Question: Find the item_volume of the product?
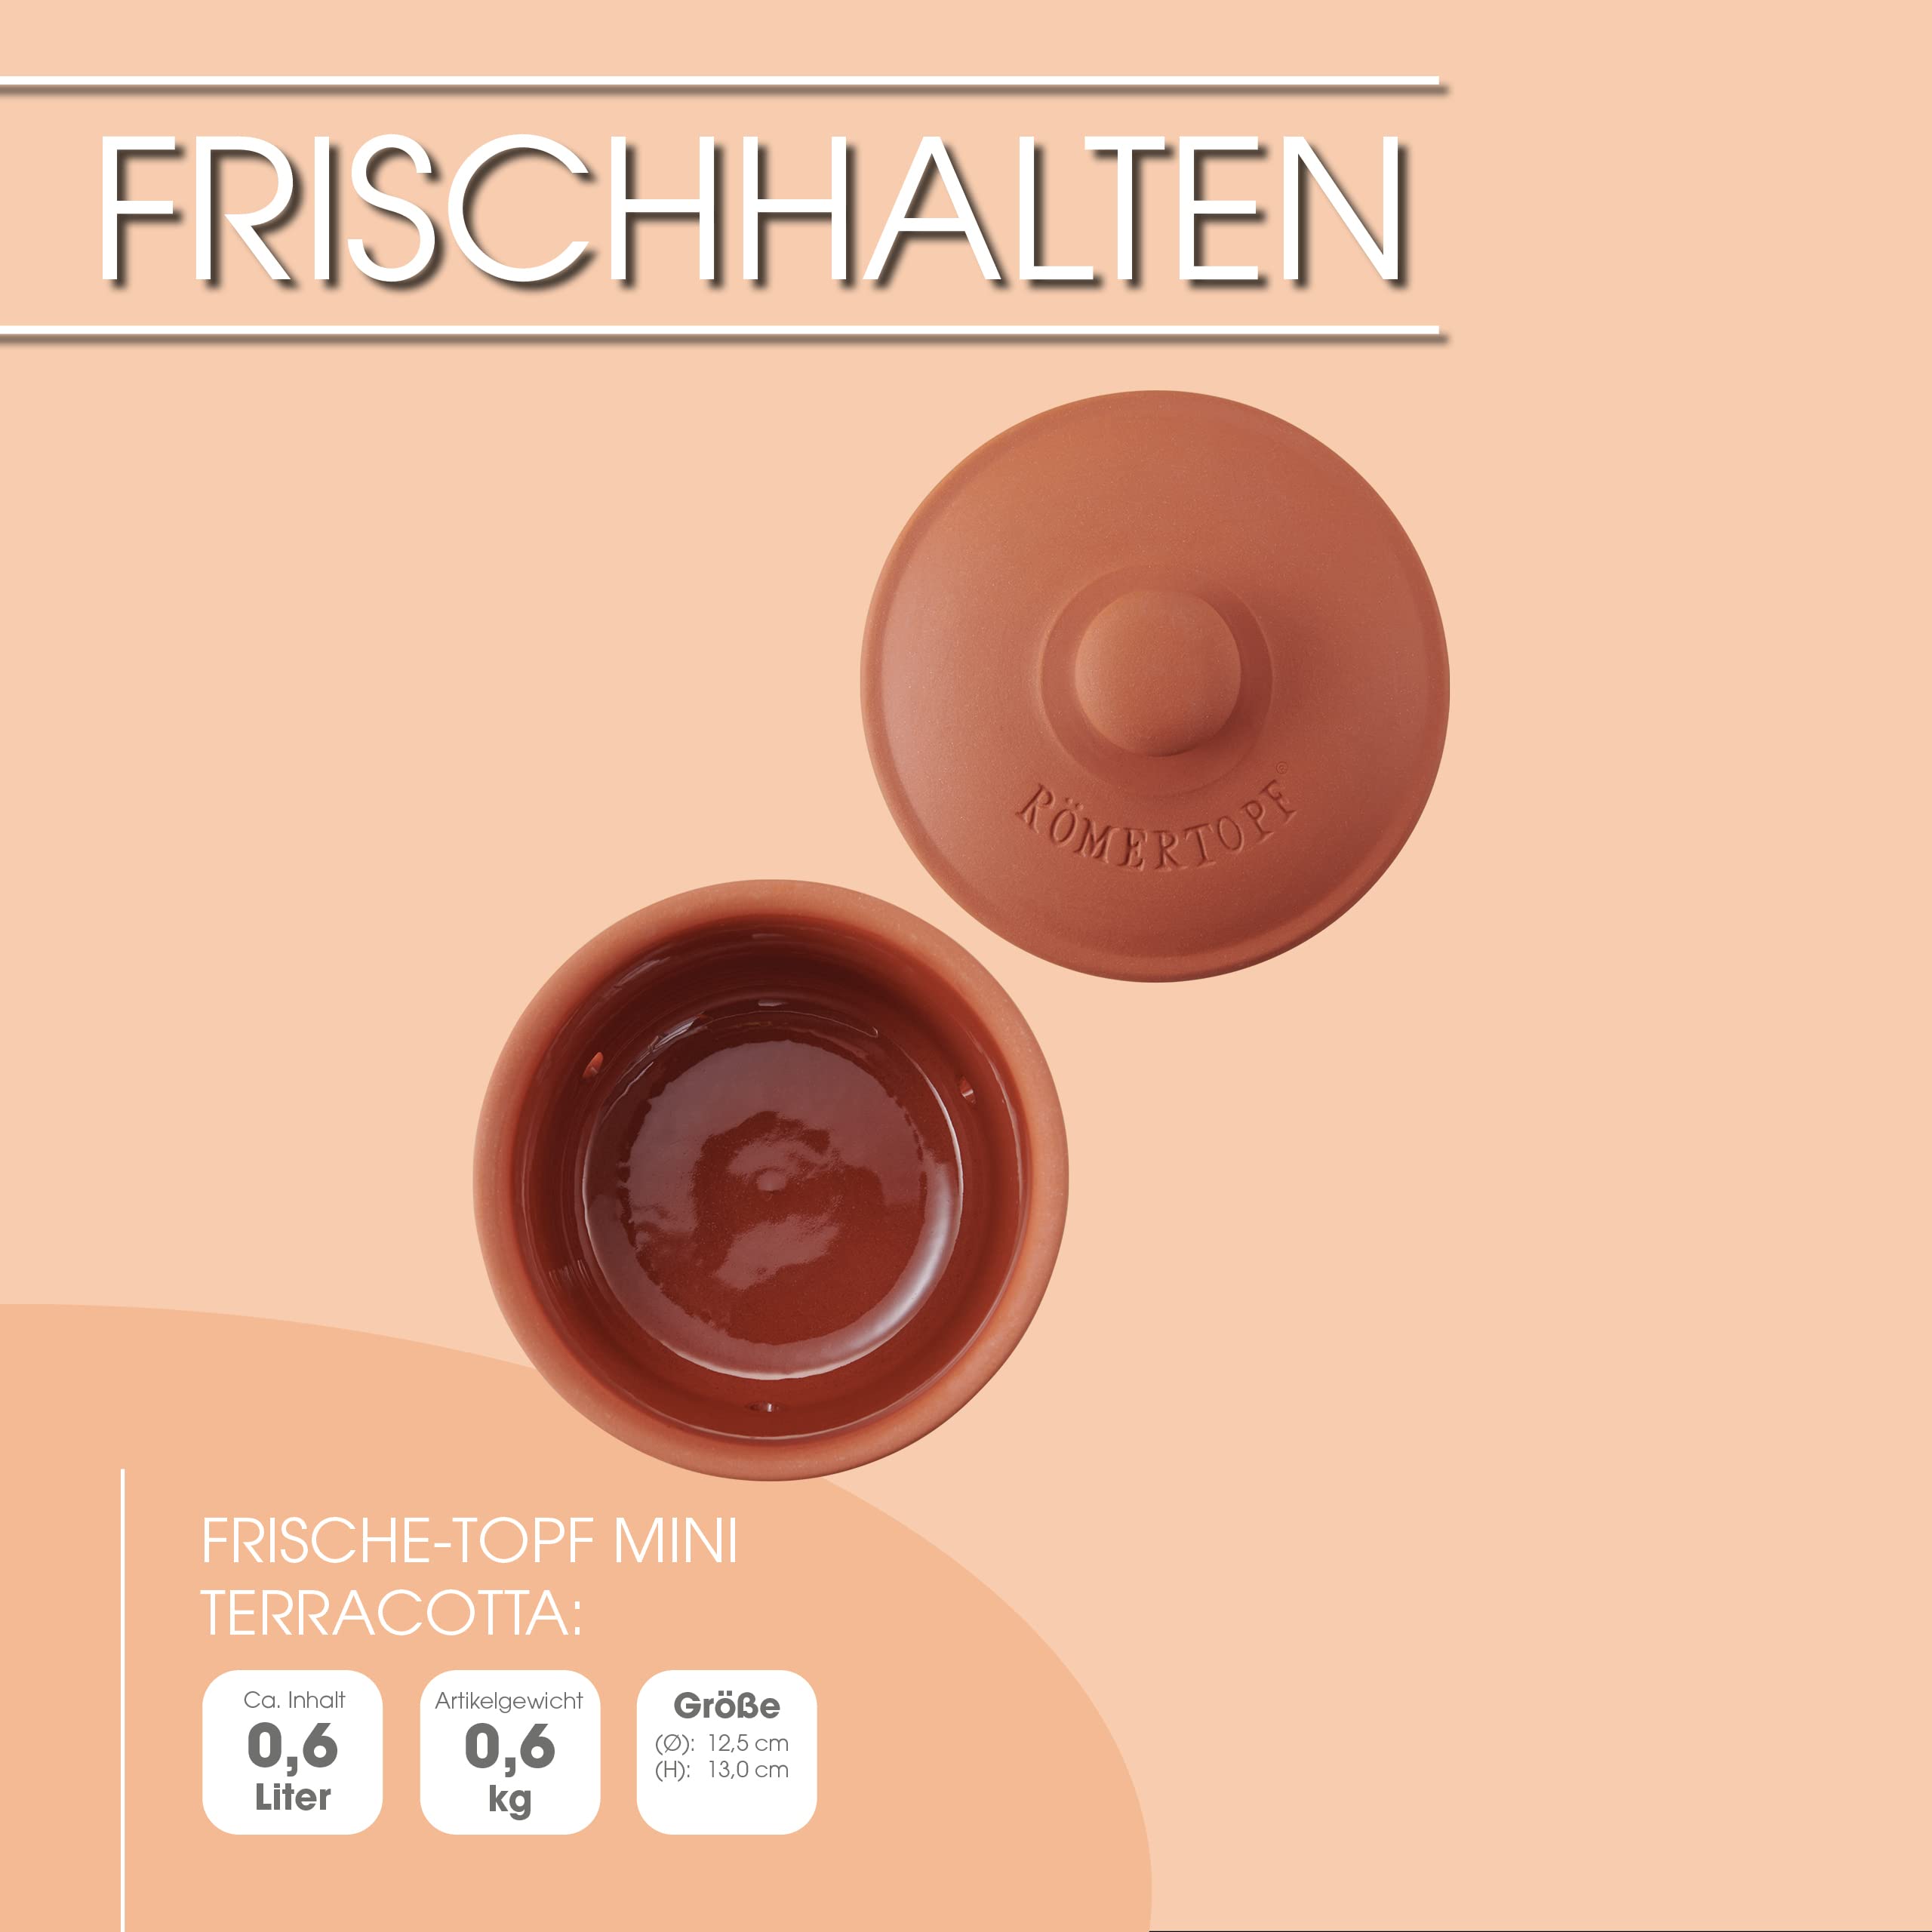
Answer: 0.6 litre